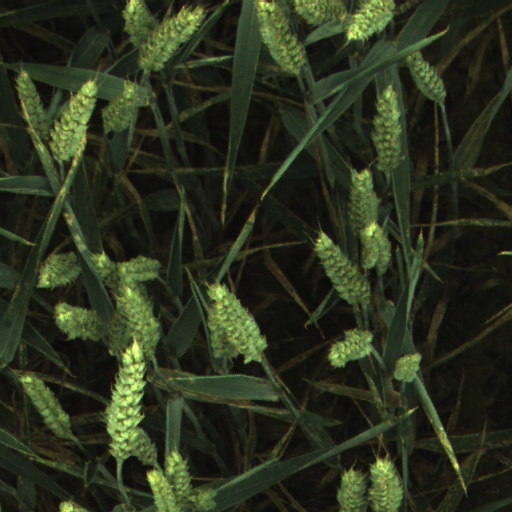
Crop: wheat